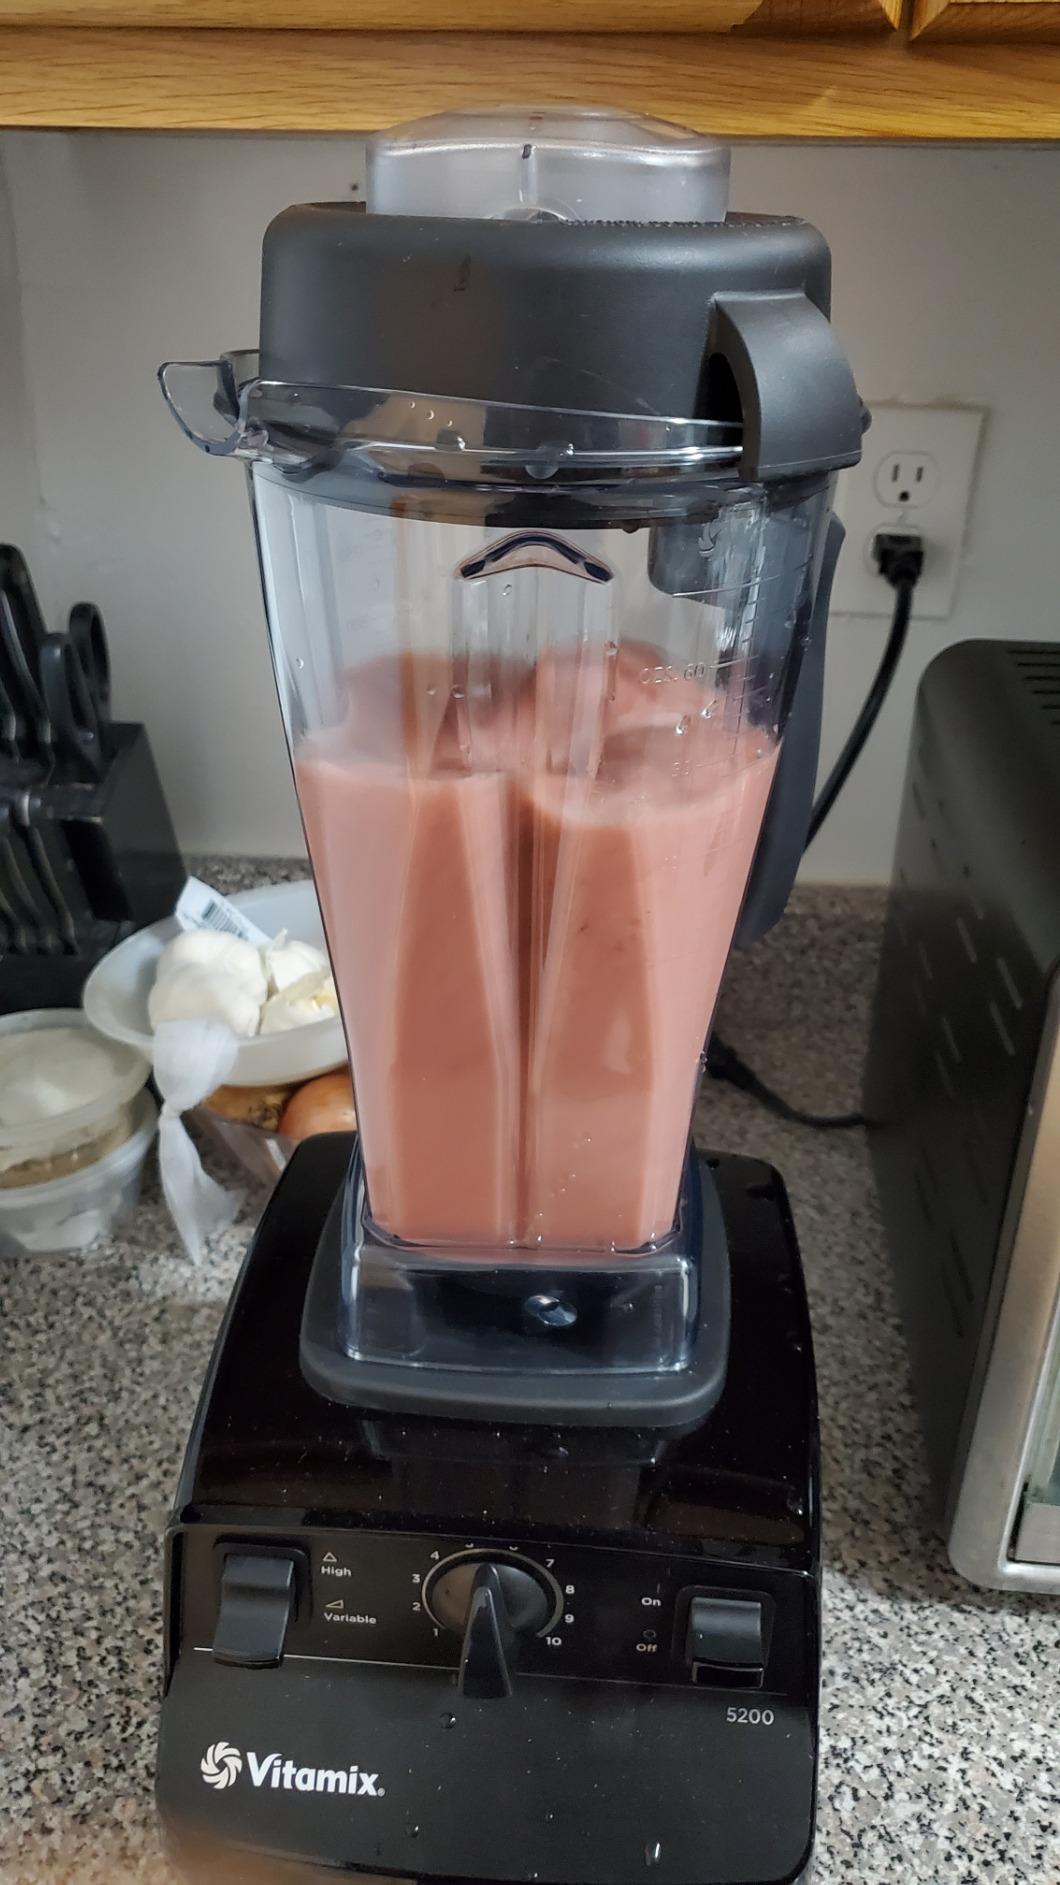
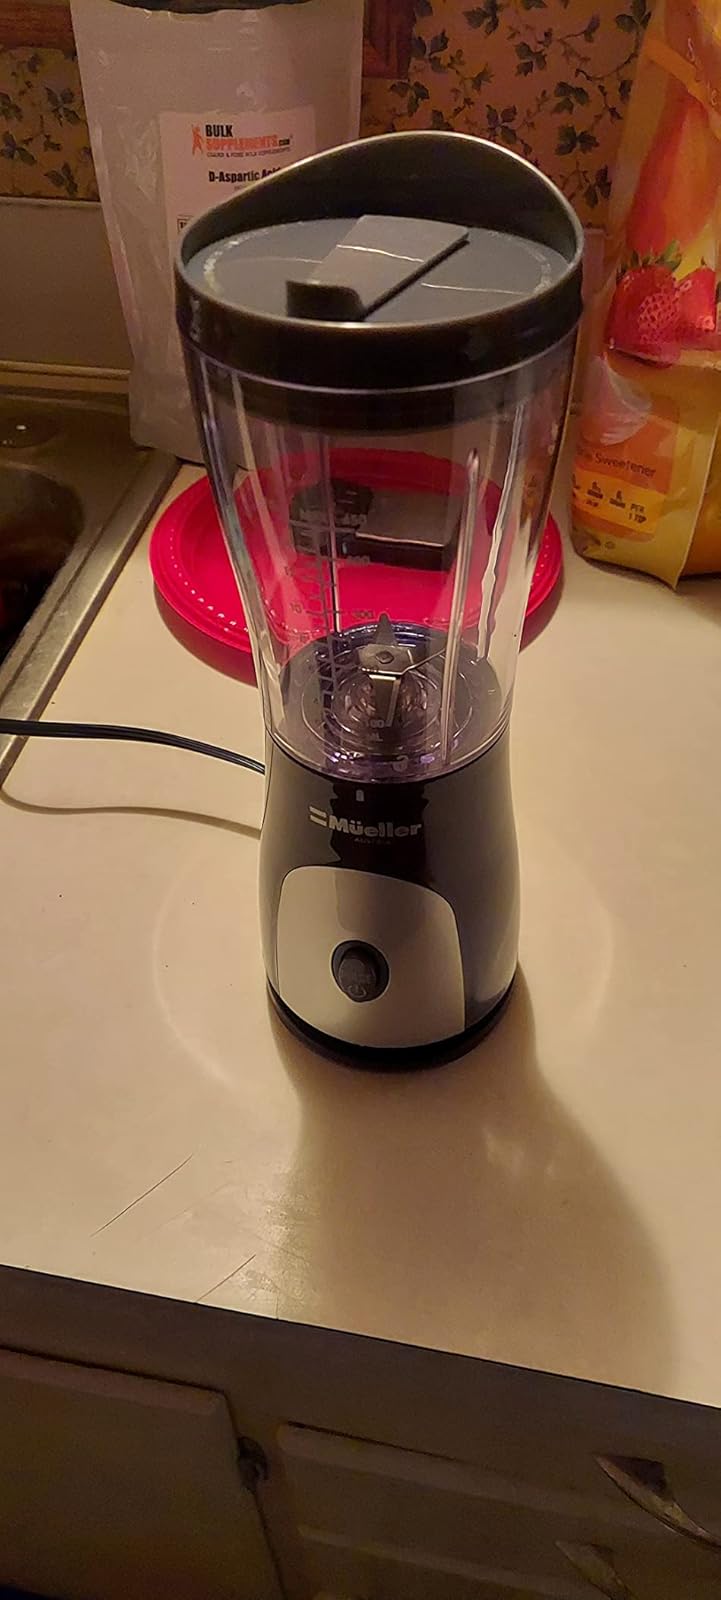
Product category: items_blender
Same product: no